Domitian

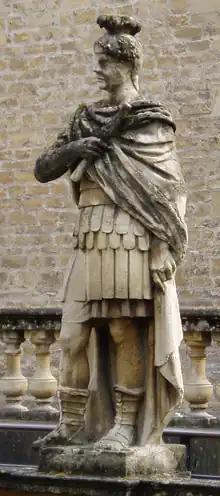
Gnaeus Julius Agricola (Bath)

As emperor, Domitian quickly dispensed with the republican facade his father and brother had maintained during their reign. By moving the centre of government to the imperial court, Domitian openly rendered the Senate's powers obsolete. According to Pliny the Younger, Domitian believed that the Roman Empire was to be governed as a divine monarchy with himself as the benevolent despot at its head. In addition to exercising absolute political power, Domitian believed the emperor's role encompassed every aspect of daily life, guiding the Roman people as a cultural and moral authority. To usher in the new era, he embarked on ambitious economic, military, and cultural programs with the intention of restoring the Empire to the splendour it had seen under the Emperor Augustus.